Randy David

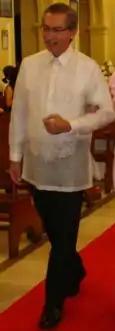
David in 2007

Randolf "Randy" Siongco David (born January 8, 1946) is a Filipino journalist, sociologist, and public intellectual. He is a professor emeritus of sociology at the University of the Philippines Diliman. The "Philippine Daily Inquirer" runs his weekly column "Public Lives" even as ABS-CBN once gave him a position of independent director.